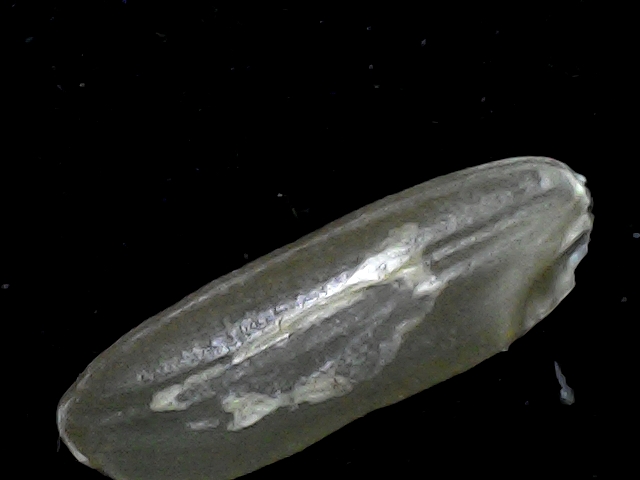
Rice variety: BR23